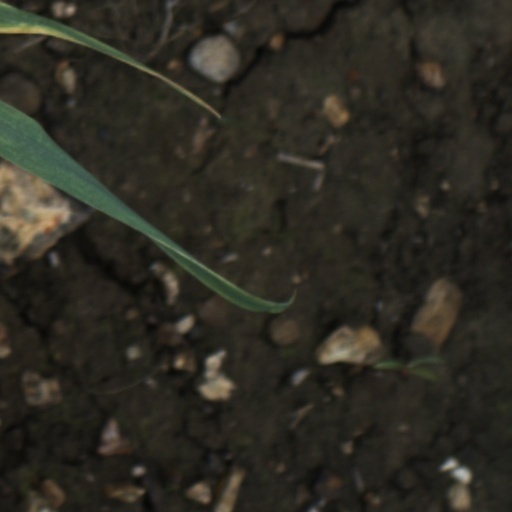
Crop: wheat